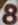
Number: 8